List of municipalities in Alberta

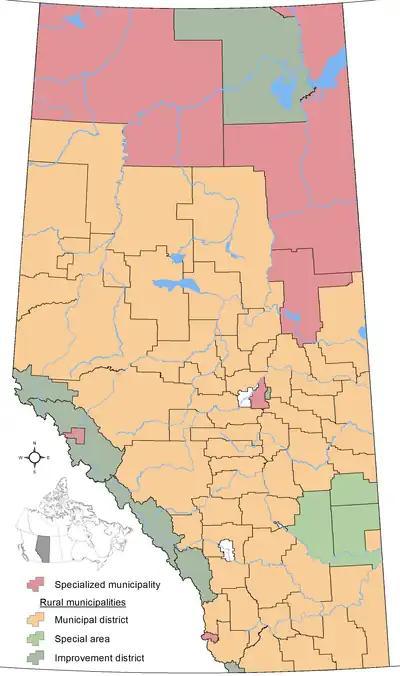
Distribution of Alberta's 6 specialized municipalities (red) and 73 rural municipalities, which include municipal districts (orange), improvement districts (dark green) and special areas (light green)

Alberta is the fourth-most populous province in Canada with 4,262,635 residents as of 2021 Census of Population and is the fourth-largest in land area at . Alberta's 344 municipalities cover of the province's land mass and are home to of its population. These municipalities provide local government services, including roads, water, sewer and garbage collection among others, and a variety of programs to their residents.